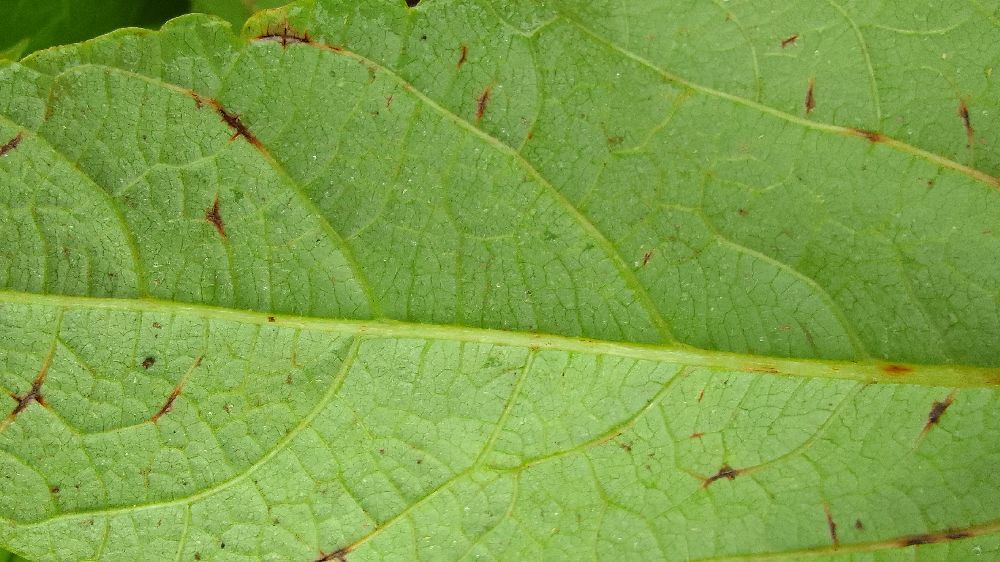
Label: anthracnose